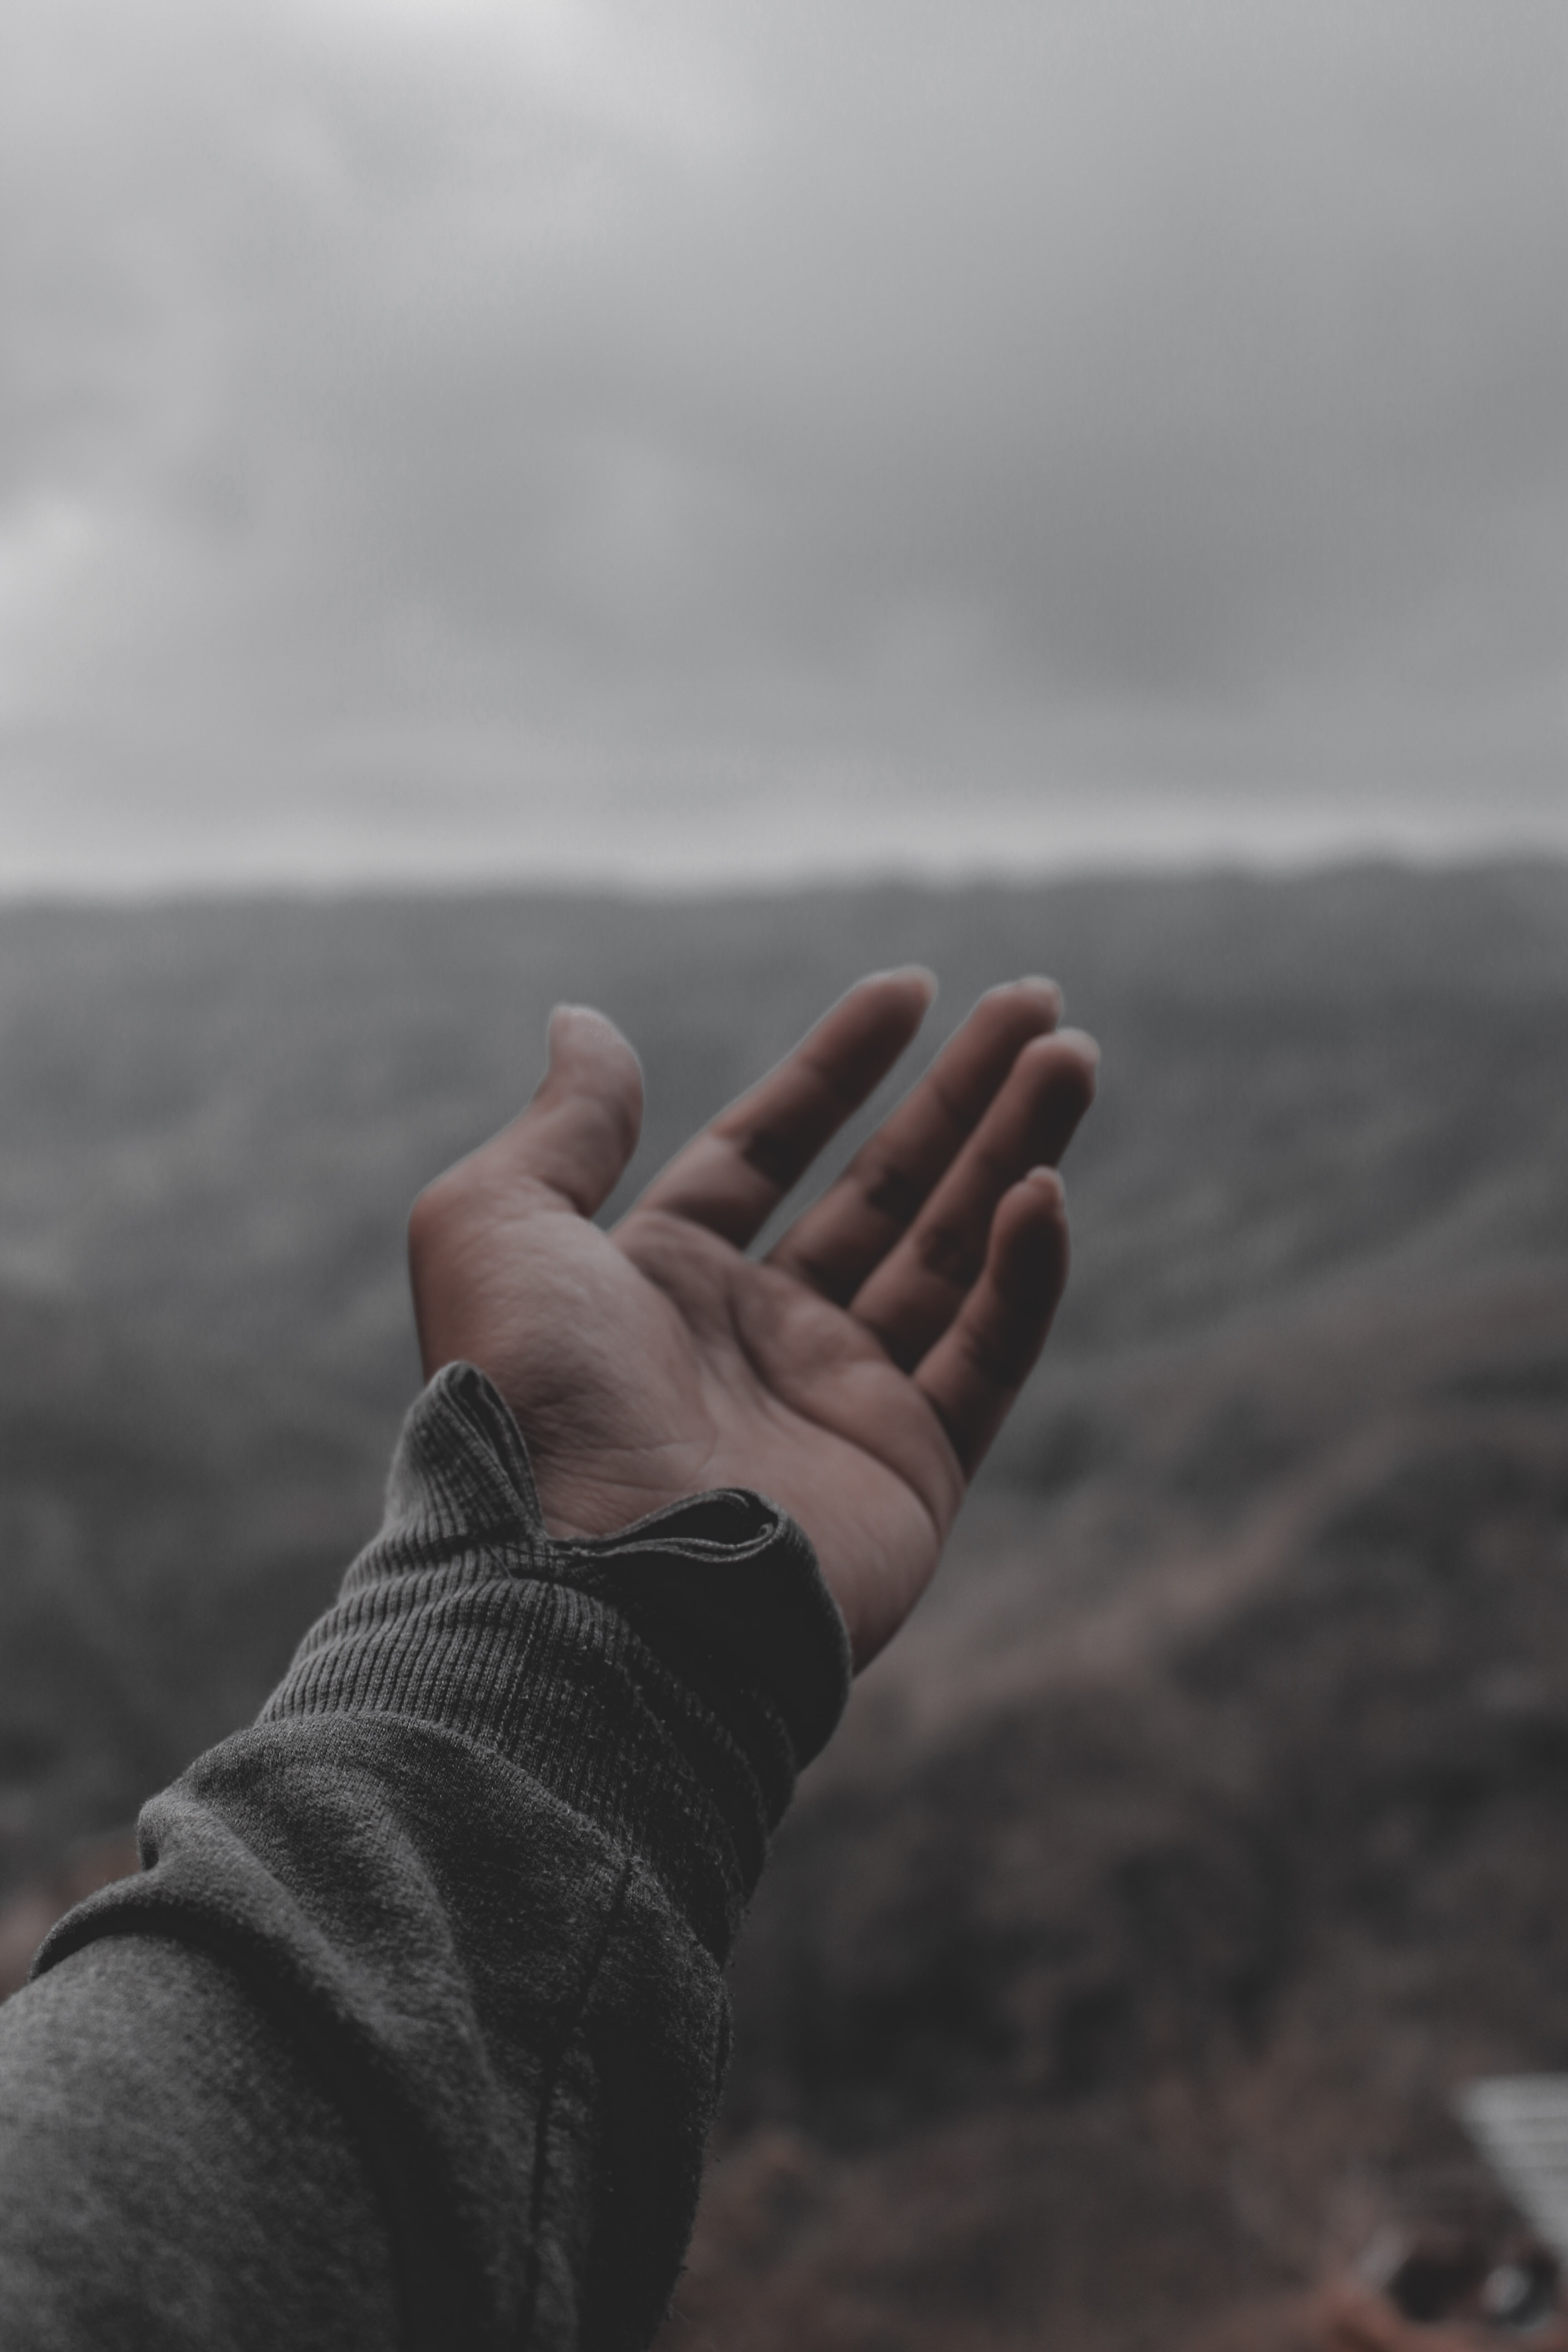
hand, sky, atmospheric phenomenon, arm, finger, cloud, atmosphere, sea, photography, gesture, landscape, ocean, thumb, vacation